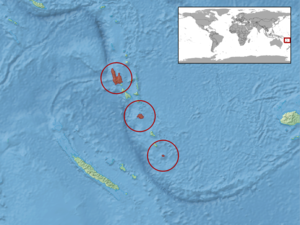
Lepidodactylus vanuatuensis est une espèce de geckos de la famille des Gekkonidae.